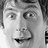
Emotion: surprise